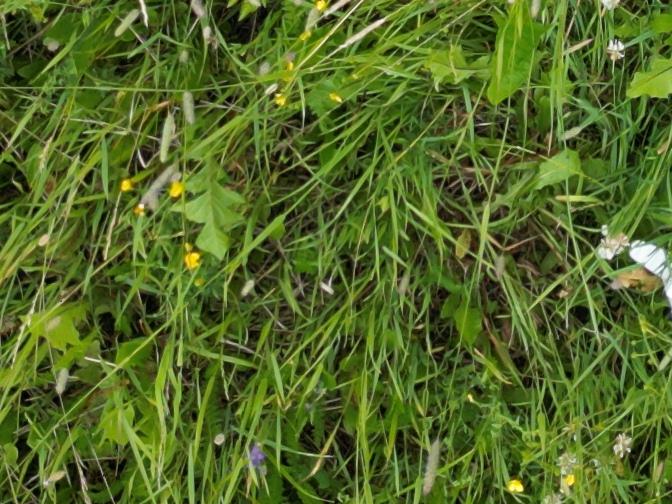
Flowers visible: yarrow flowers, yarrow flowers